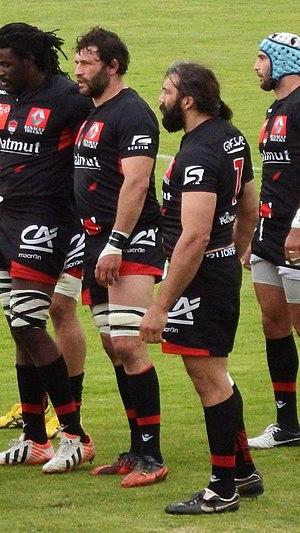
Lionel Nallet, né le 14 septembre 1976 à Bourg-en-Bresse, est un joueur de rugby à XV français.